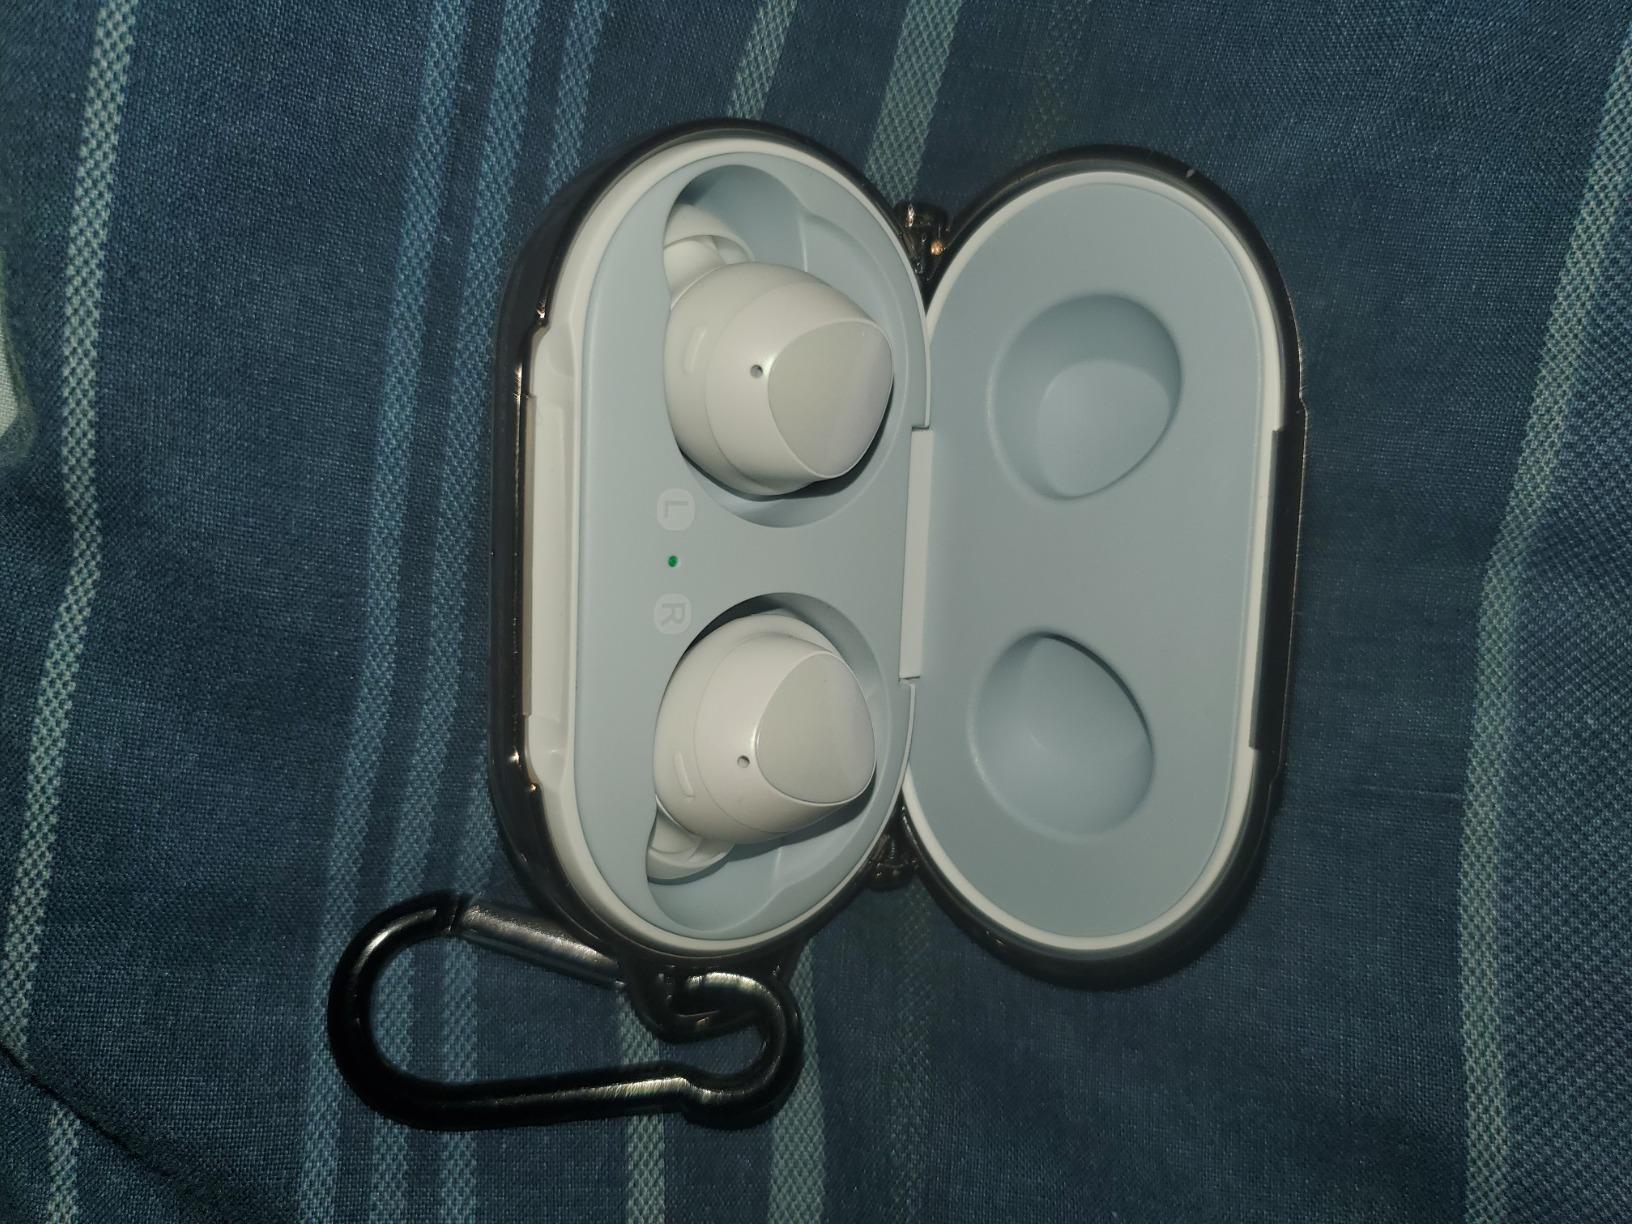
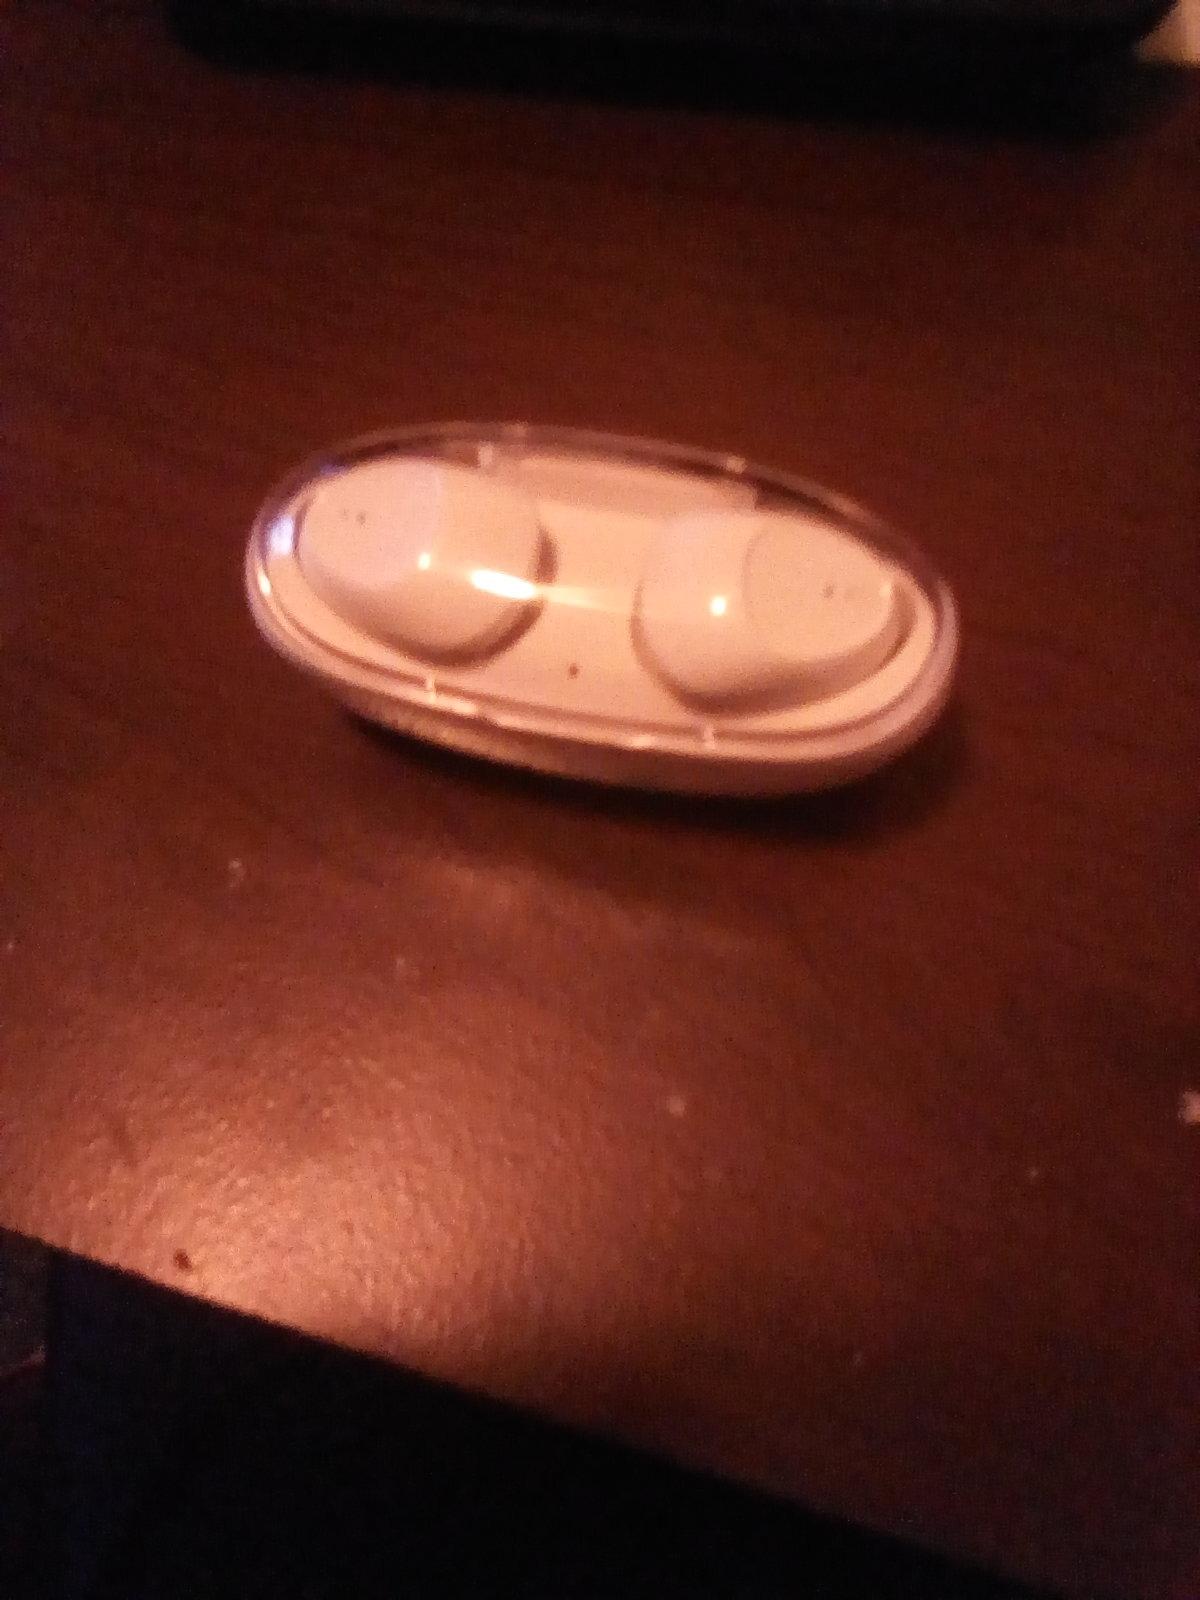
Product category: earbuds
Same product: no